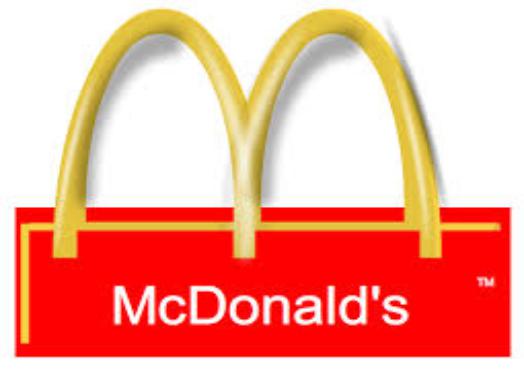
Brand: McDonald's
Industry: Food